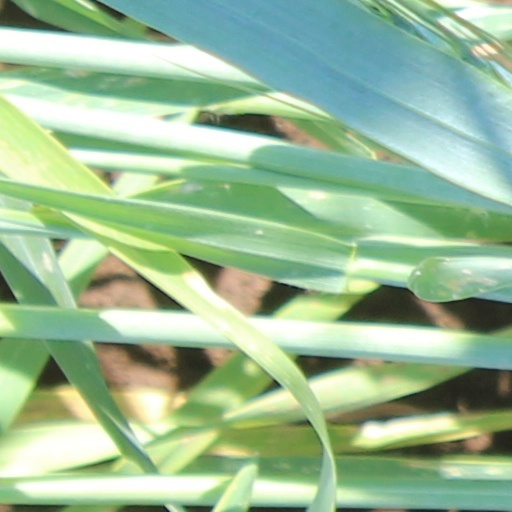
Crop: wheat